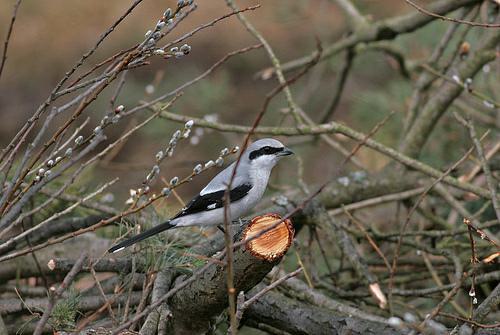
A photo of a great grey shrike